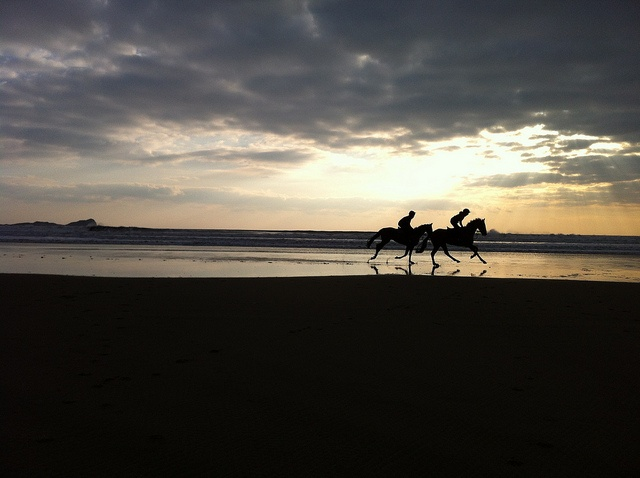
Two people gallop on the beach while on horseback.
Storm clouds hover in the setting sun as two people ride horses on a beach.
Two horses are carrying riders beside the ocean.
The two people was  racing on  the two horses
A couple of people on horses on a beach.